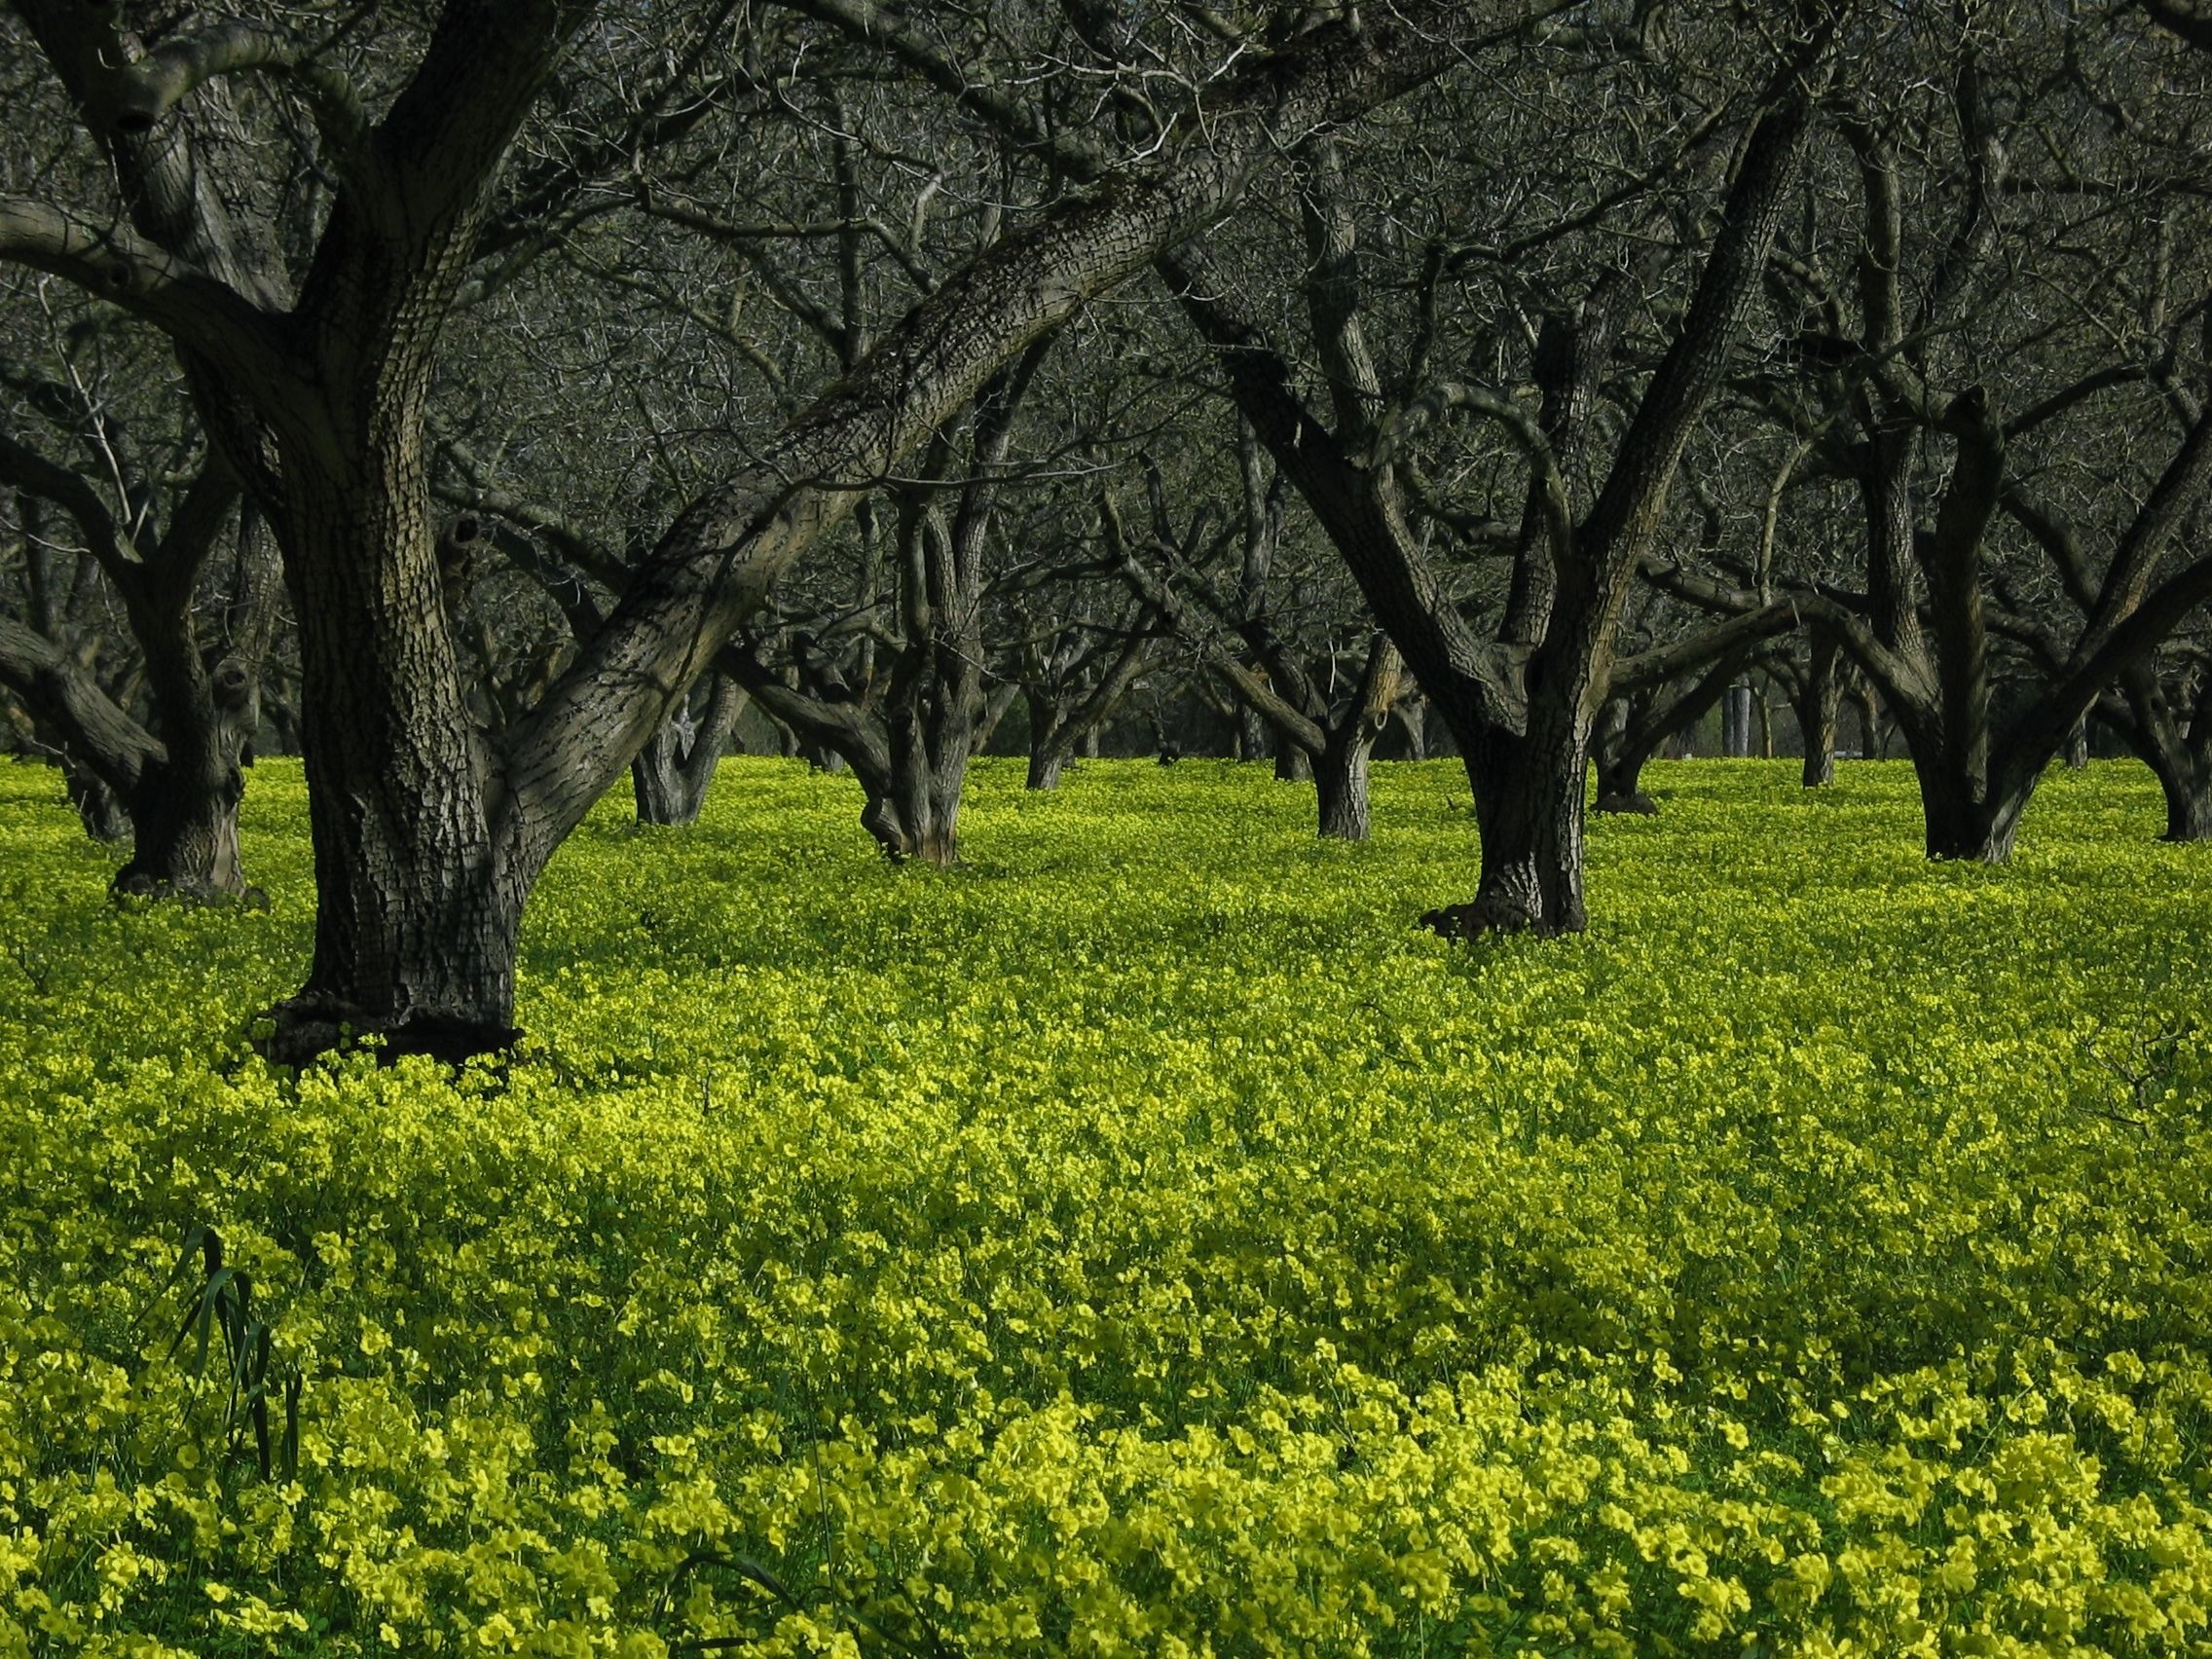
tree, nature, forest, grass, branch, blossom, plant, field, lawn, meadow, countryside, sunlight, morning, leaf, flower, country, summer, spring, green, scenic, autumn, flowers, trees, woods, outside, shrub, deciduous, wildflowers, plantation, woodland, habitat, rural area, flowering plant, woody plant, land plant